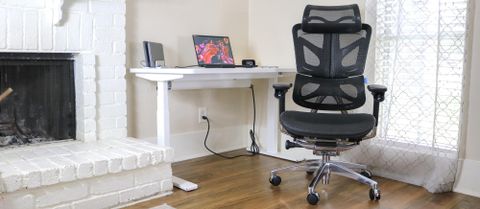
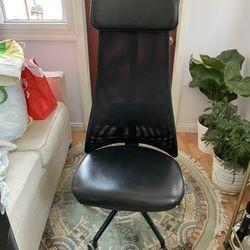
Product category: items_chair
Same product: no